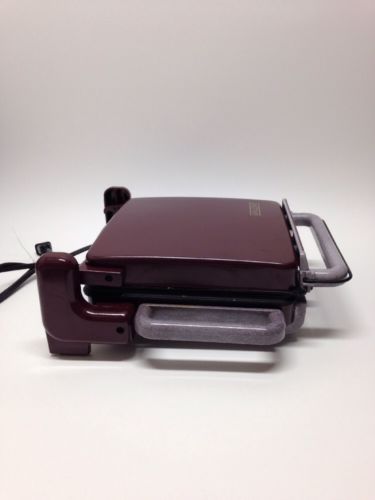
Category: toaster